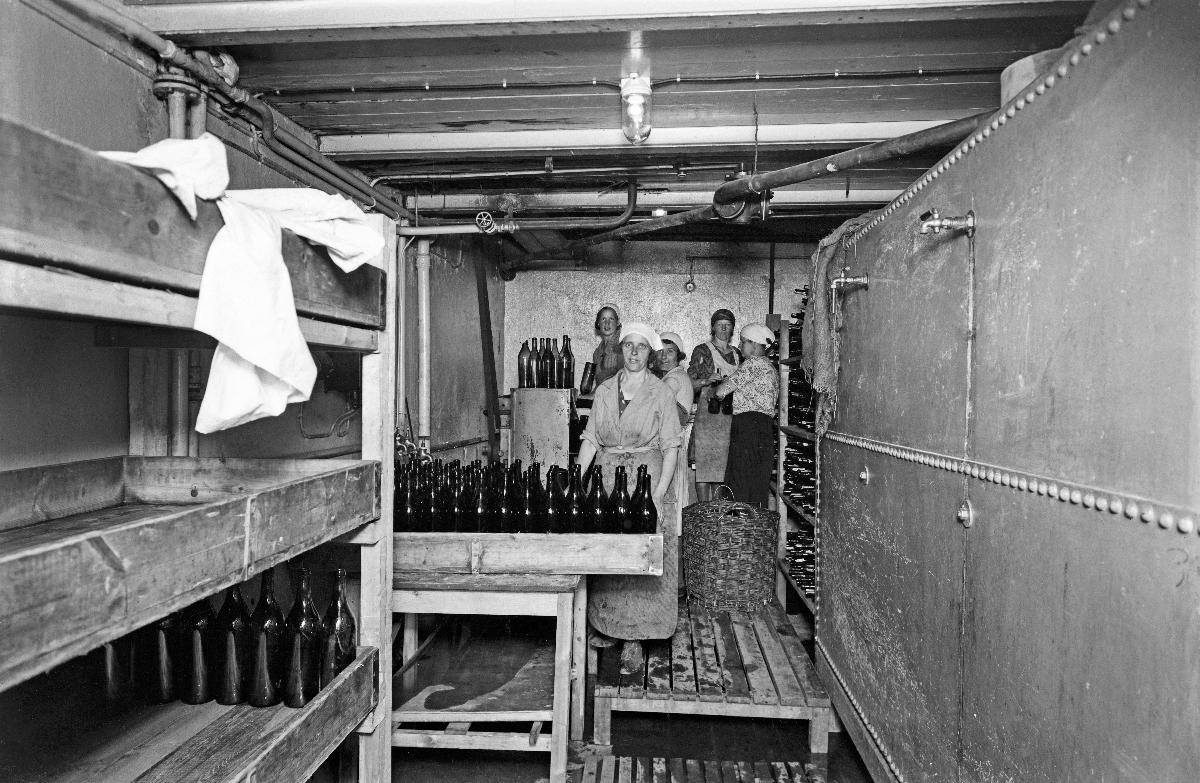
Viinatehdas Nääs Oy, Hietalahti
Nääs Spritfabriks Ab, Sandviken; Spirits factory Nääs Ltd. in Hietalahti
sisällön kuvaus: Viinatehdas Nääs Oy Helsingin Hietalahdessa 9.7.1932. content description: The spirits factory Nääs Oy in Hietalahti, Helsinki 9.7.1932. innehållsbeskrivning: Spritfabriken Nääs Ab i Sandviken i Helsingfors 9.7.1932.
Kuvaaja: Sundström, Hugo, kuvaaja
Vuosi: 1932
Paikka: Suomi, Uusimaa, Helsinki
Aiheet: alkoholi (päihteet); tehtaat; viinat; teollisuus; HBL; alcohol (beverage); factories; industry; alcohol; spirits; spirits factory; spirits (alcoholic beverages); alkohol (rusmedel); fabriker; alkohol; industri; sprit; spritfabrik; brännvin